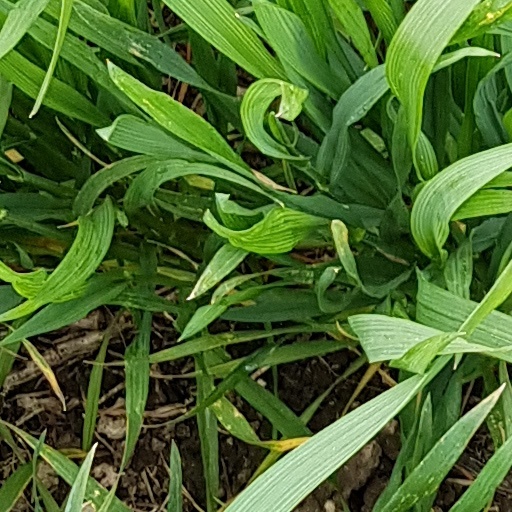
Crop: wheat